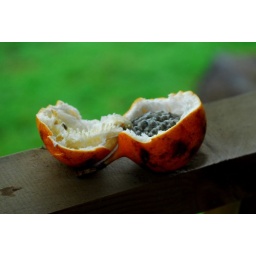
These delicious fruits were in season and we bought them at roadside fruit stands.